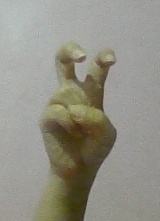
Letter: toot